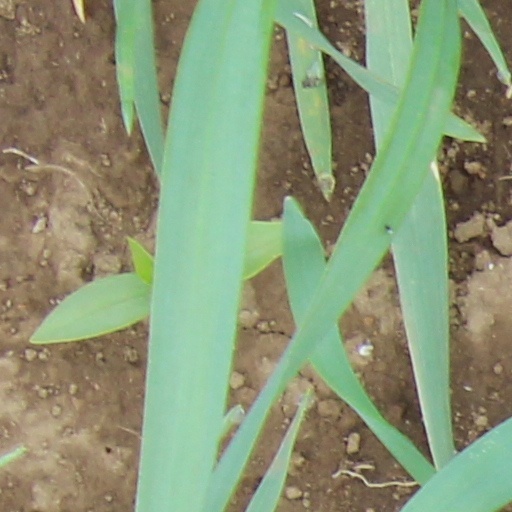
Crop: wheat